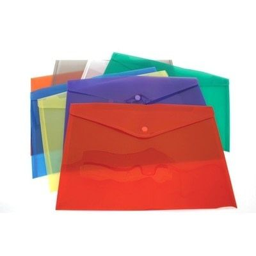
how to make a recycled clutch .